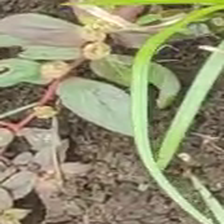
Weed species: Choti_dudhi_(Euphorbia_hirta)